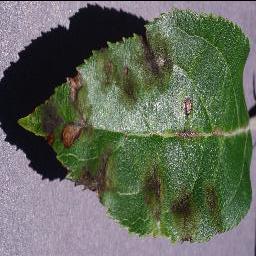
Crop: apple
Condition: scab